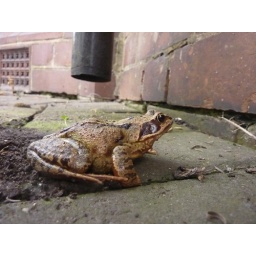
This guy was in the flower pot